Kate Shemirani

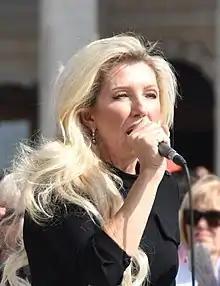
Shemirani speaking at Trafalgar Square in 2020

Kay Allison "Kate" Shemirani (born 1965) is a British conspiracy theorist, anti-vaccine activist and former nurse who lost her licence to practise in 2020 for misconduct. She is best known for promoting conspiracy theories about COVID-19, vaccinations and 5G technology. Shemirani has been described by "The Jewish Chronicle" as a leading figure of a movement that includes conspiracy theorists and far-left and far-right activists.